Stefan Raab

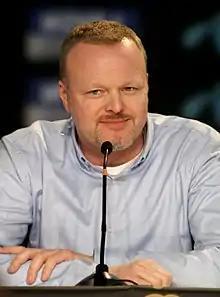
Raab at a Eurovision Song Contest 2010 press conference

Stefan Konrad Raab (born 20 October 1966) is a German entertainer, television host, producer, and businessman. From 1999 to 2015, he hosted the late-night comedy talk show "TV total" on ProSieben and also created a number of other television shows on the channel, most notably "Schlag den Raab" and "Bundesvision Song Contest".